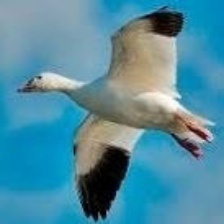
Species: SNOW GOOSE
Scientific name: ANSER CAERULESCENS
ImageNet parent category: goose